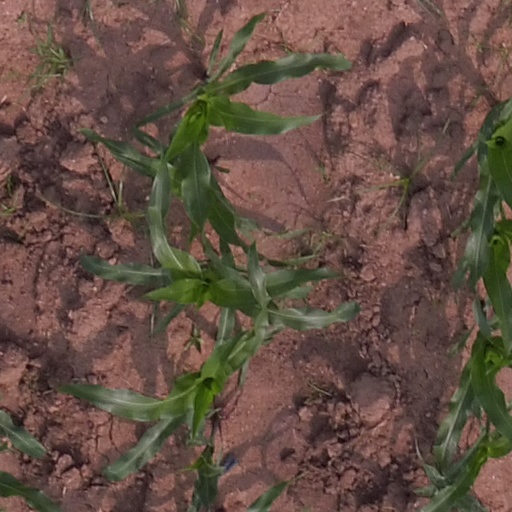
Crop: maize; corn